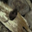
Label: shrew